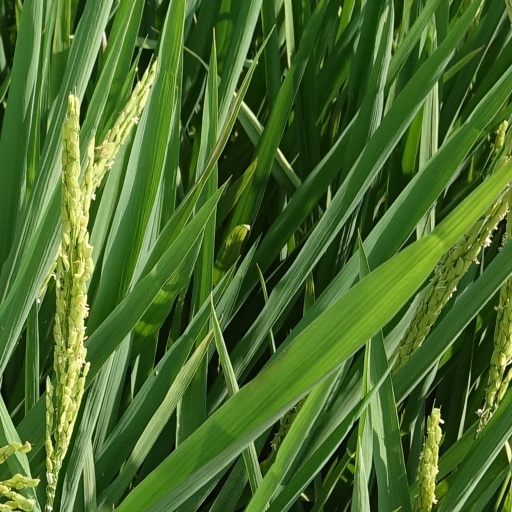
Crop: rice